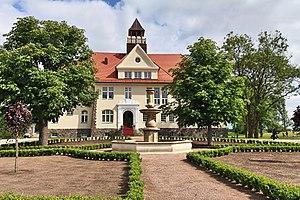
Krugsdorf est une municipalité allemande du land de Mecklembourg-Poméranie-Occidentale et l'arrondissement de Poméranie-Occidentale-Greifswald. En 2013, elle comptait 413 hab.